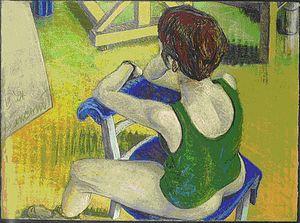
Diego Bianconi est un peintre suisse.